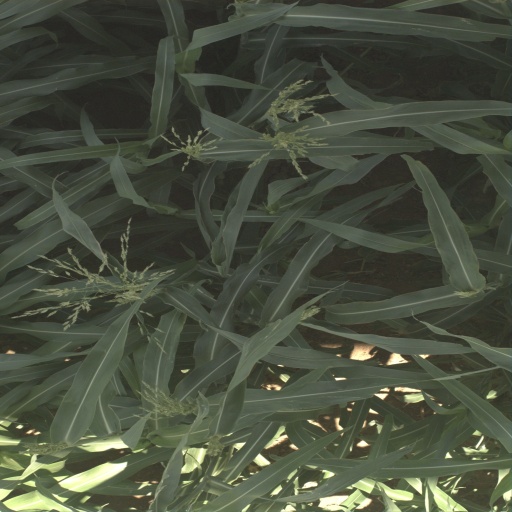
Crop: sorghum